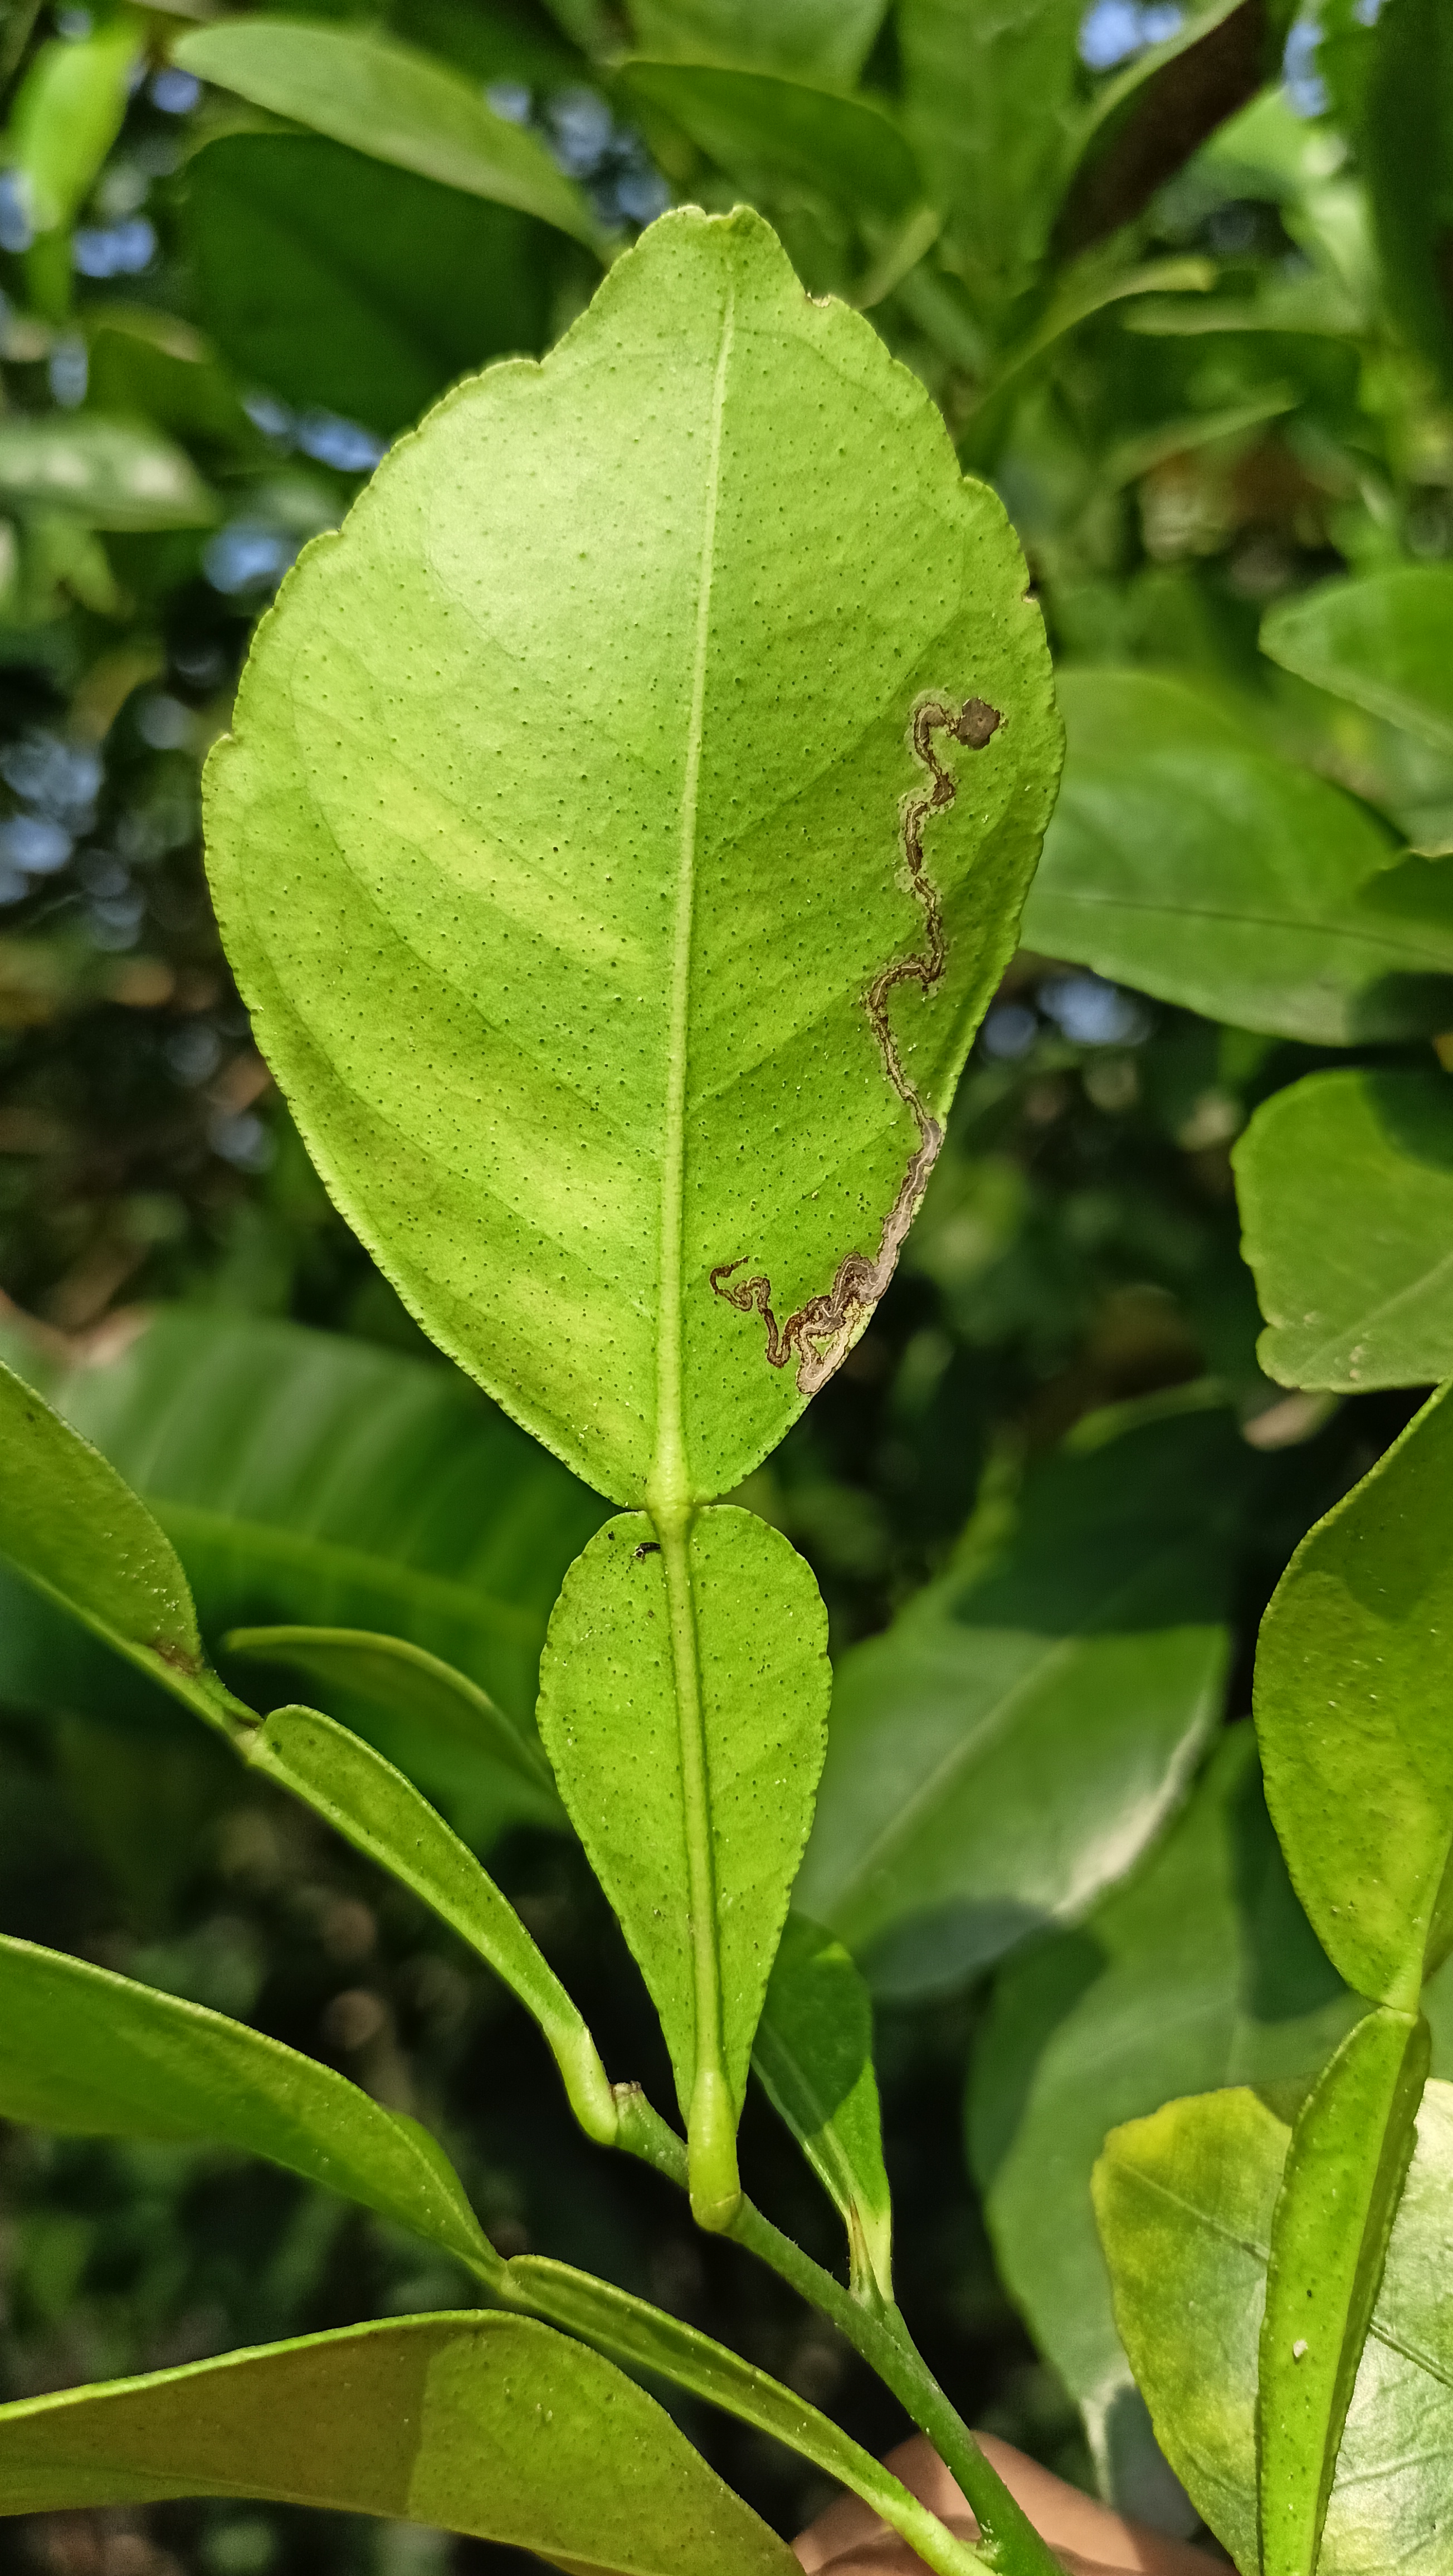
Mandarin leaf variety: Nagpuri